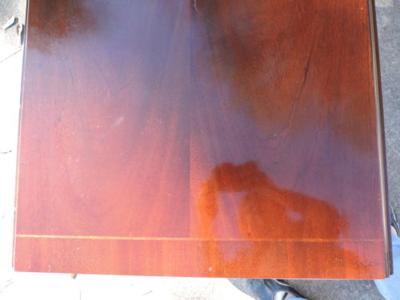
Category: table